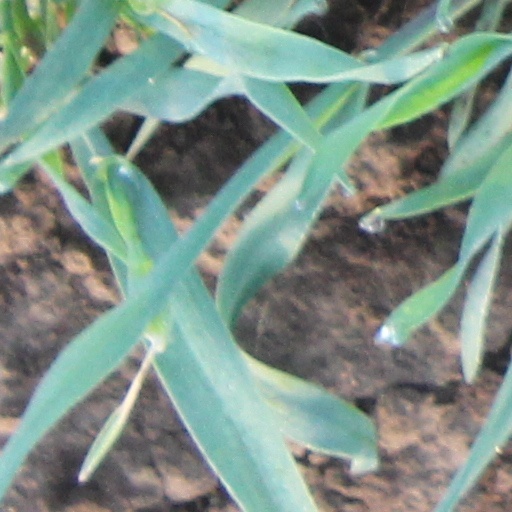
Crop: wheat